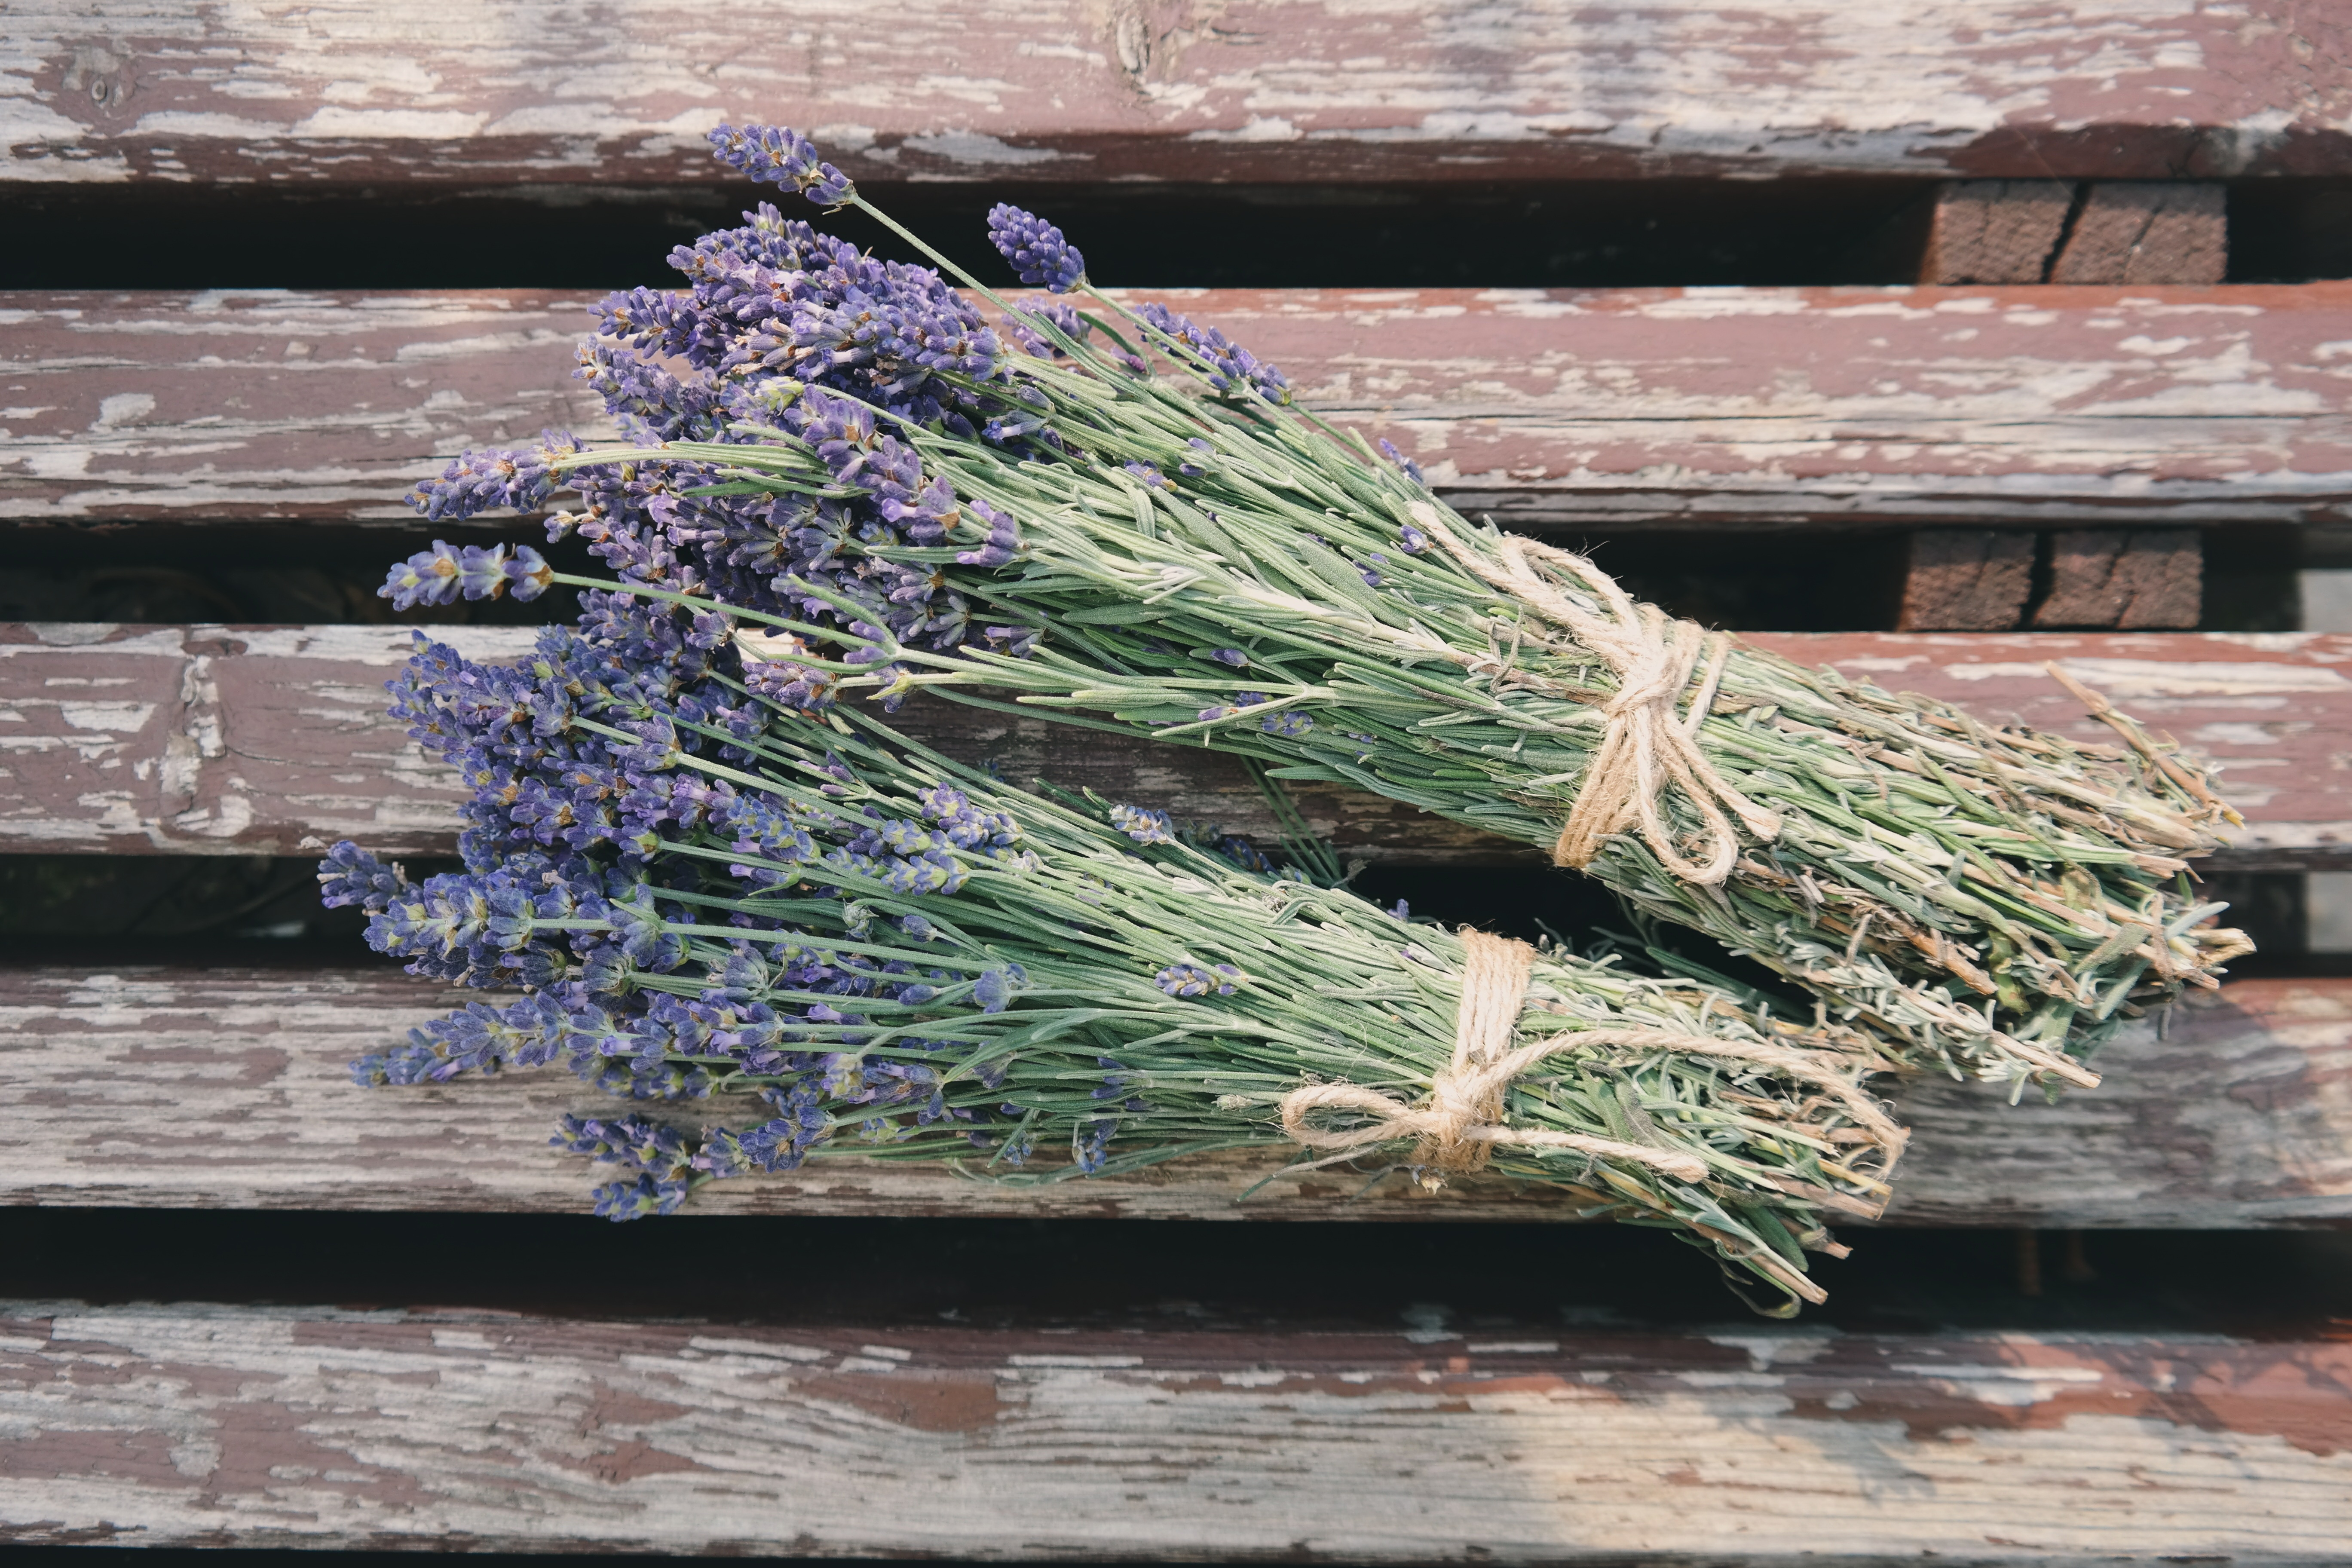
tree, branch, plant, wood, leaf, flower, herb, twig, art, grass family